Swedish nuclear weapons program

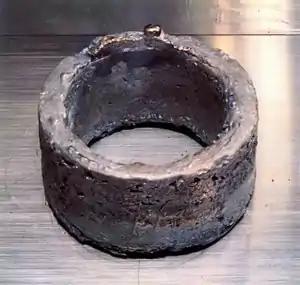
Plutonium ring

In order to create the plutonium needed for nuclear weapons, the plan was to run heavy water reactors where uranium would be turned into plutonium-239 (Pu-239). The basic materials needed in large amounts included, uranium, heavy water, and graphite, materials hard to obtain because of American export controls established to prevent other countries from acquiring nuclear weapons. Significant amounts of uranium existed as admixture in the Swedish black shale deposits that had already been used during WWII by Swedish shale oil companies to produce fuel, whose strategic value was first realized following Allied propositions. Ranstad was projected to be a major source of uranium.